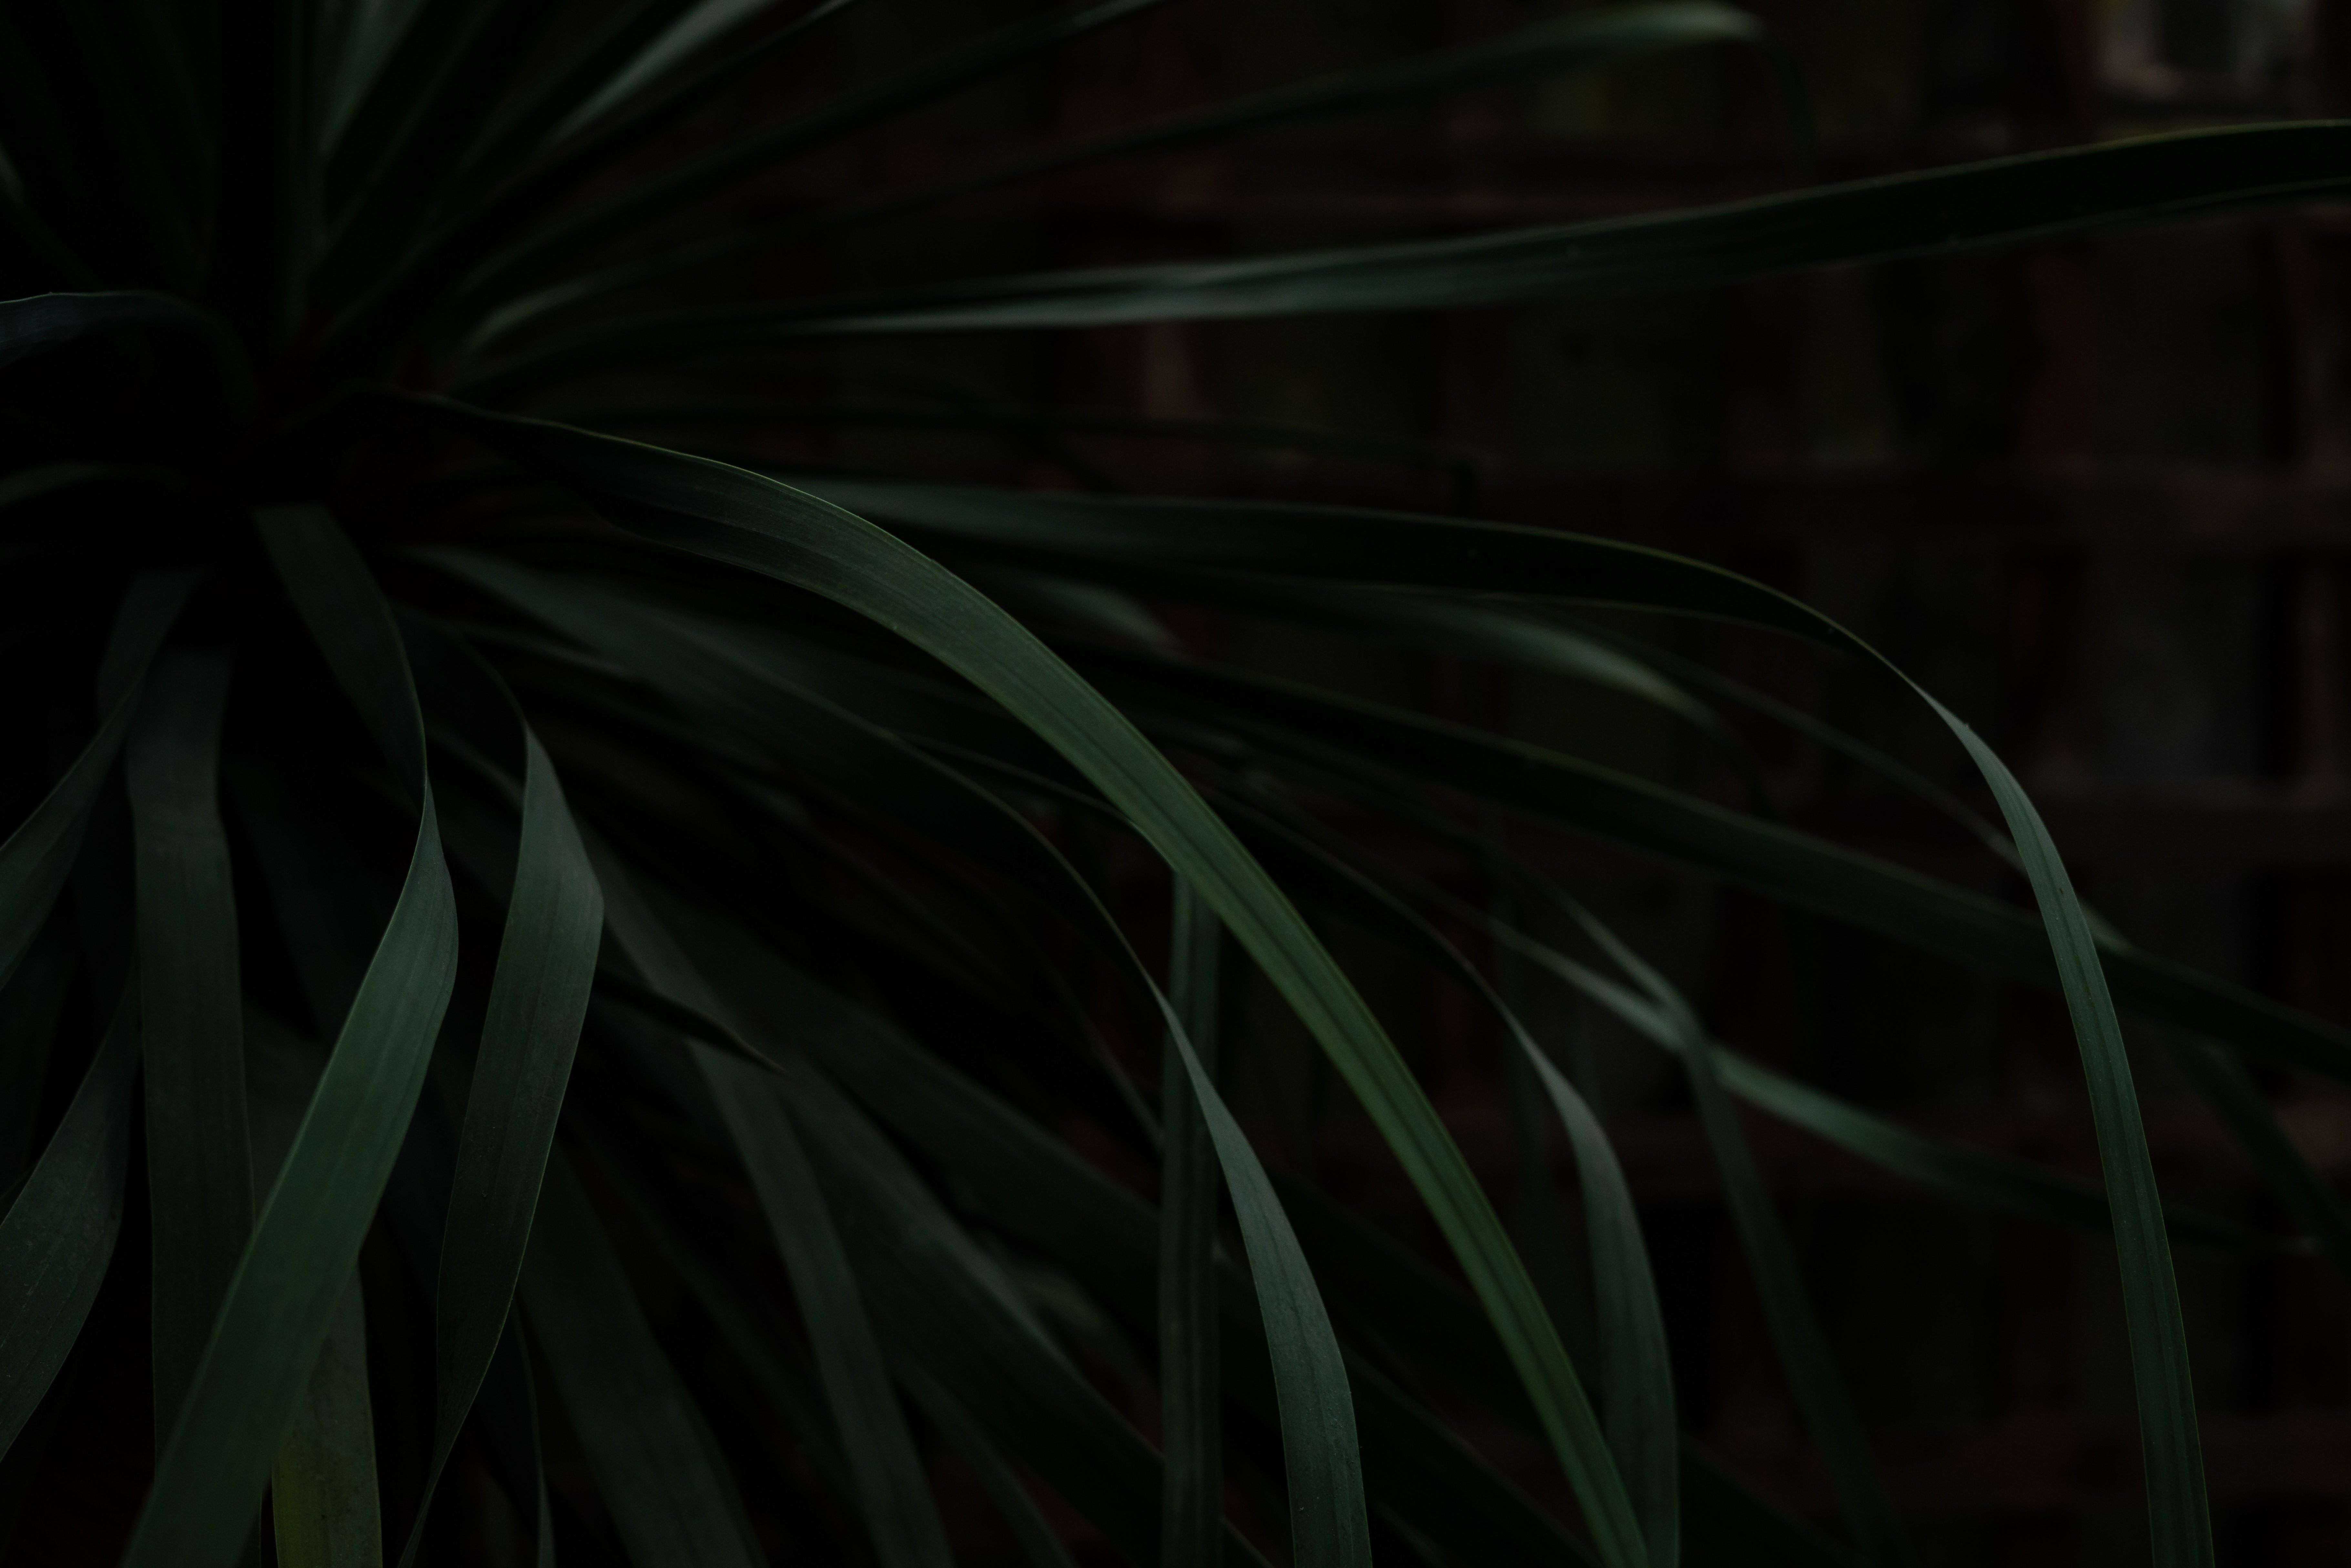
green, black, leaf, nature, darkness, plant, tree, terrestrial plant, close up, flower, grass, arecales, photography, plant stem, space, night, perennial plant, still life photography